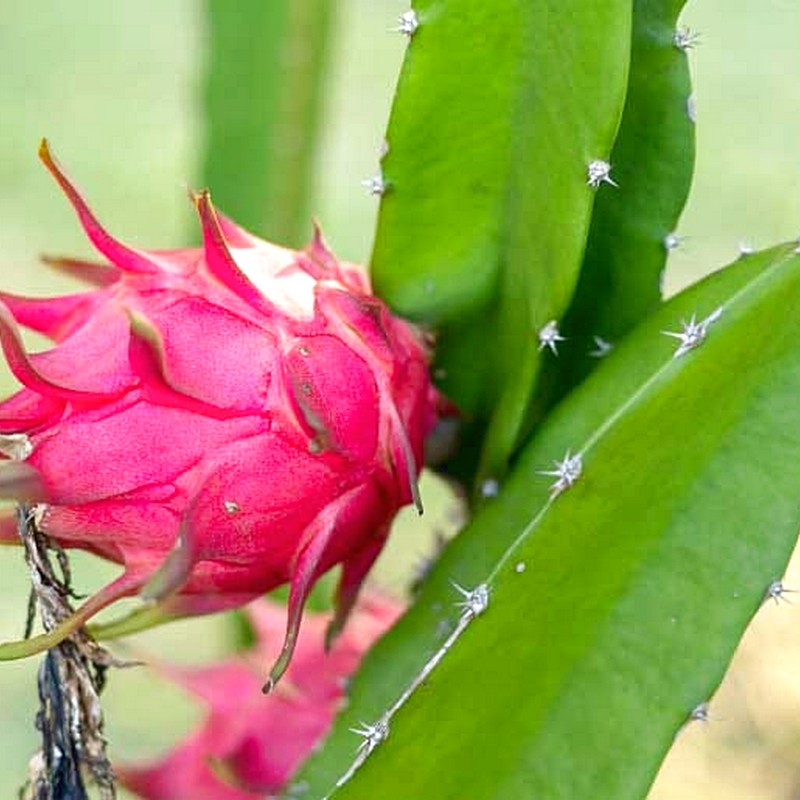
Label: Mature Dragon Fruit